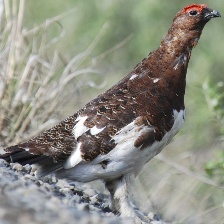
Species: WILLOW PTARMIGAN
Scientific name: LAGOPUS LAGOPUS